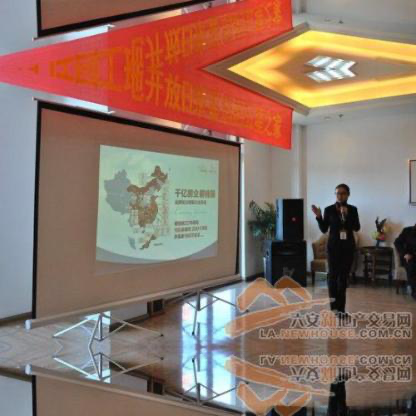
Objects in the image:
label: head